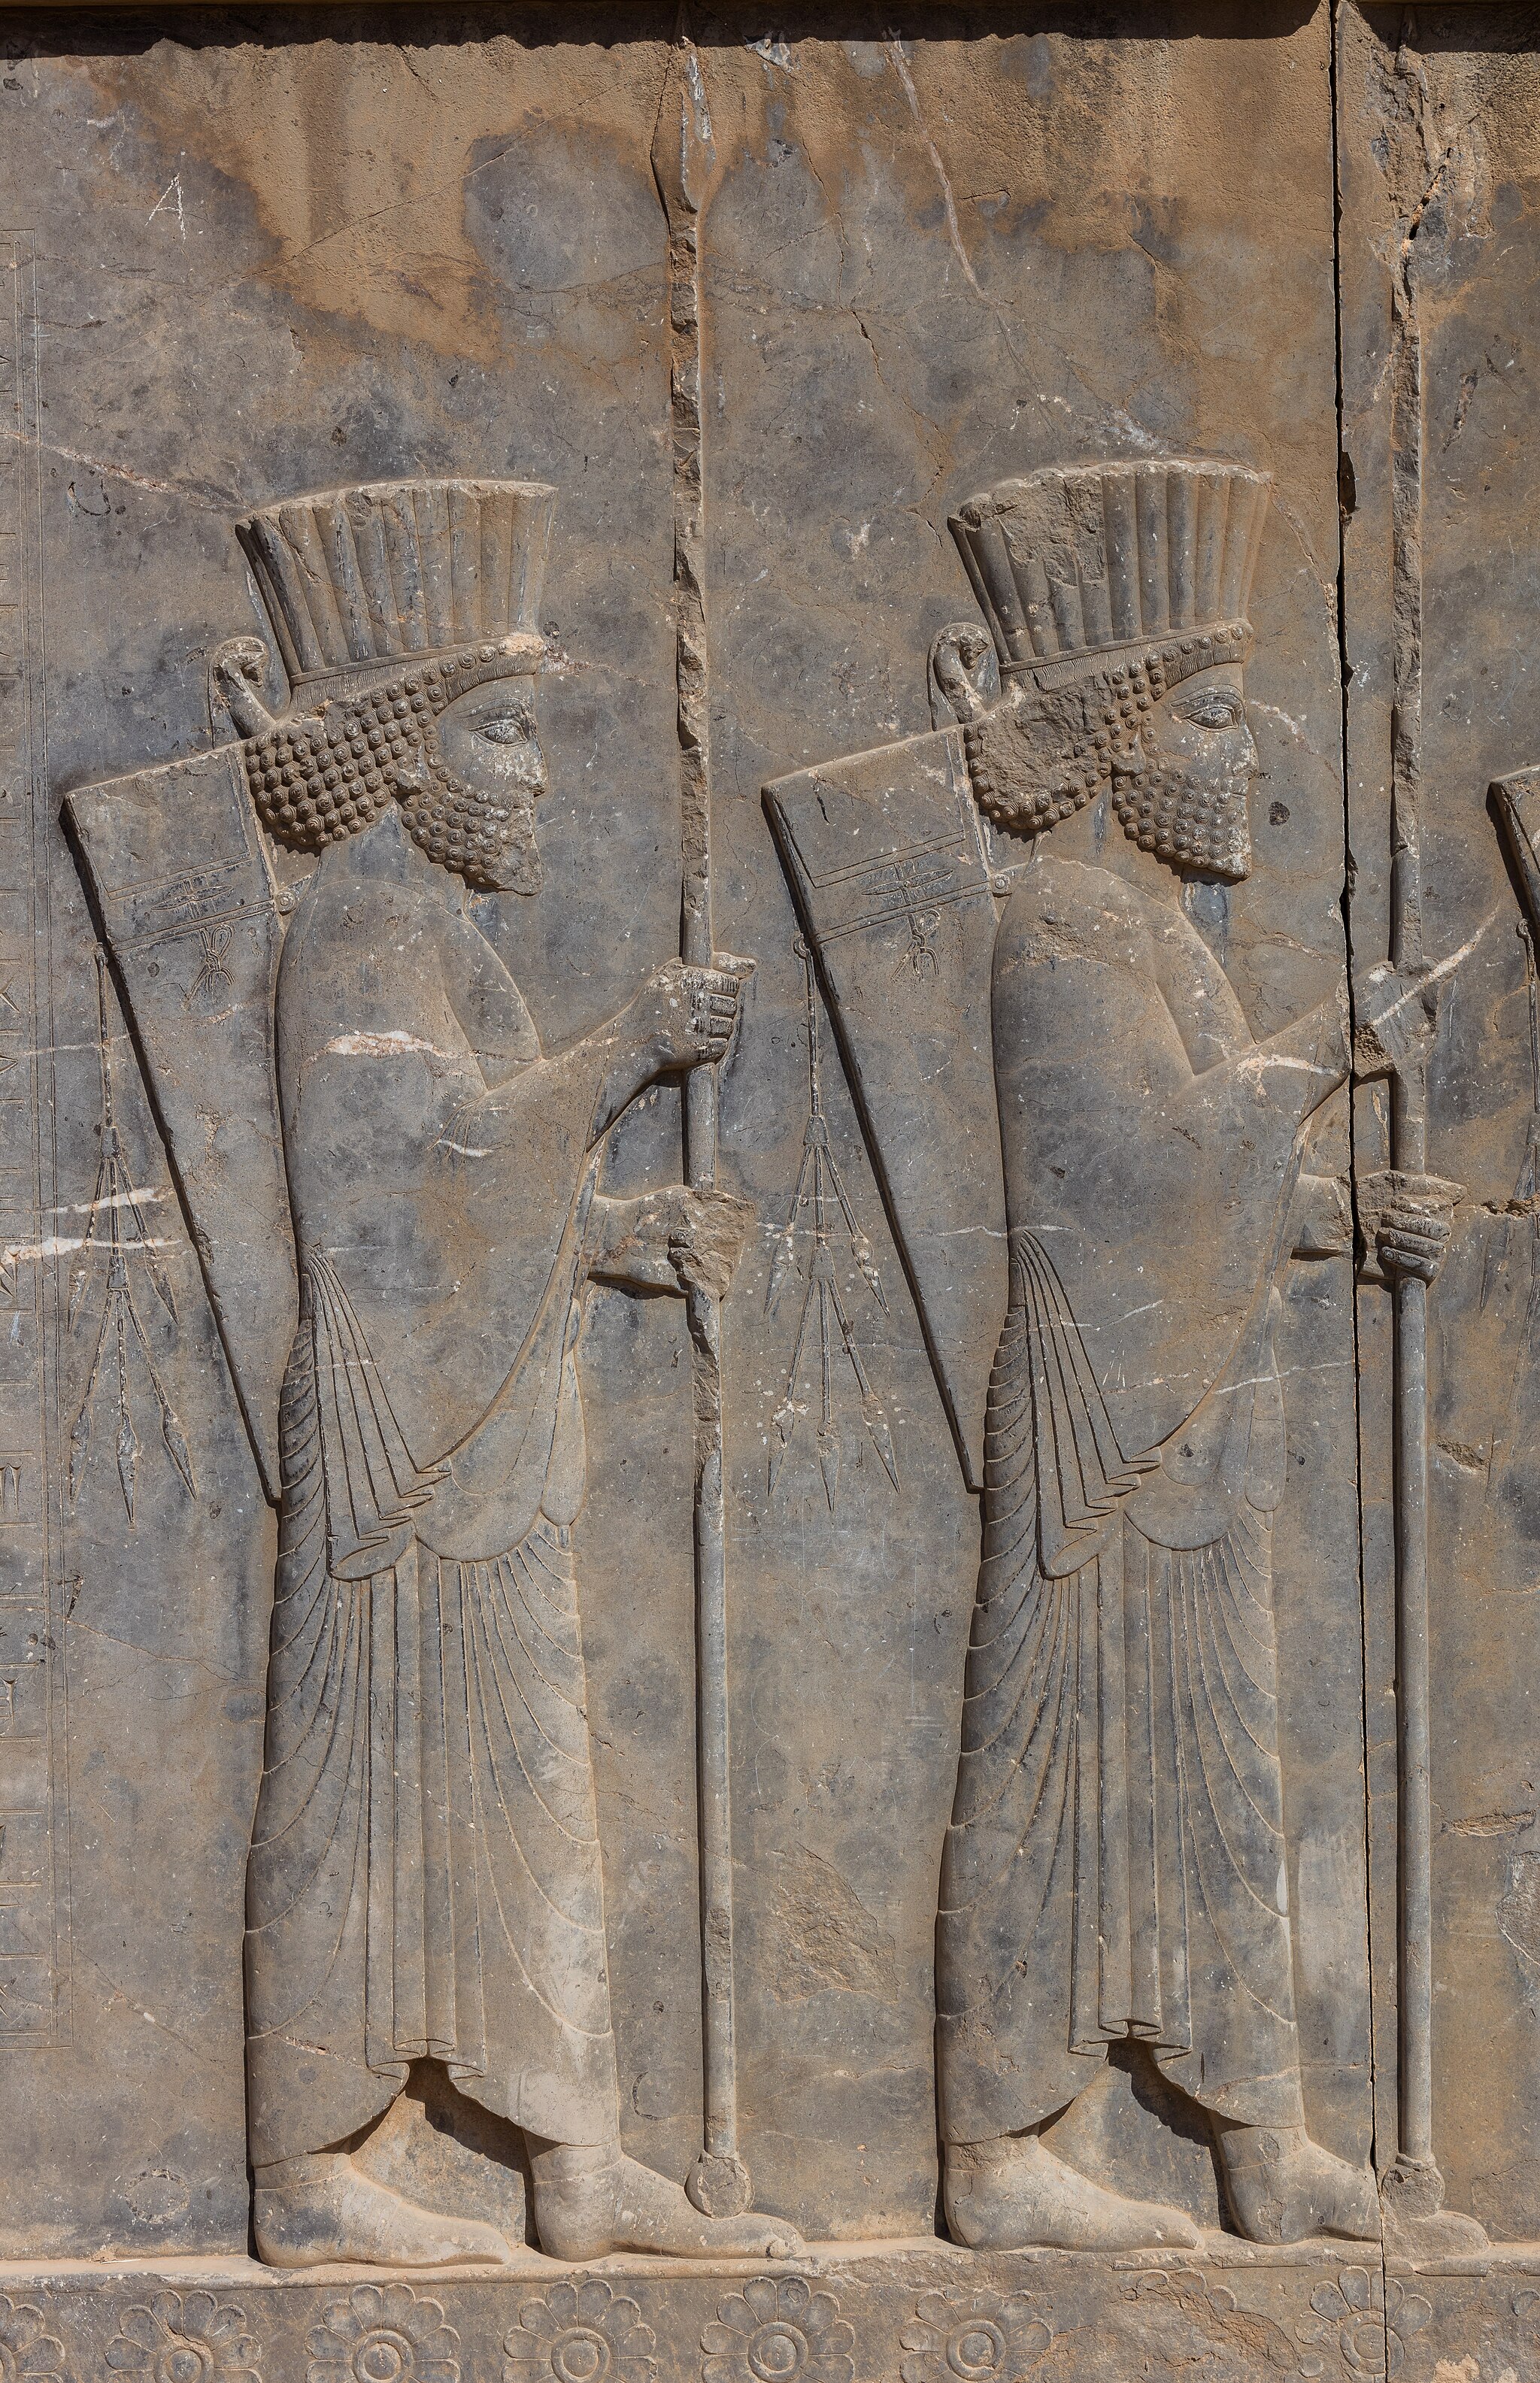
Title: Persépolis, Irán, 2016-09-24, DD 20
Description: Persepolis, Iran
Date: 2016-09-24 10:37:08
Categories: Taken with Canon EOS 5DS R, September 2016 in Iran, Images by User:Poco a poco, Images from Wiki Loves Monuments 2016, Cultural heritage monuments in Iran with known IDs, Images of Iran by User:Poco a poco, Images from Wiki Loves Monuments by User:Poco a poco, Images from Wiki Loves Monuments 2016 in Iran, Iran photographs taken on 2016-09-24, Images from Wiki Loves Monuments in Marvdasht, 2016 in Persepolis, Southern staircase of Tachara, Images by User:Poco a poco taken in 2016